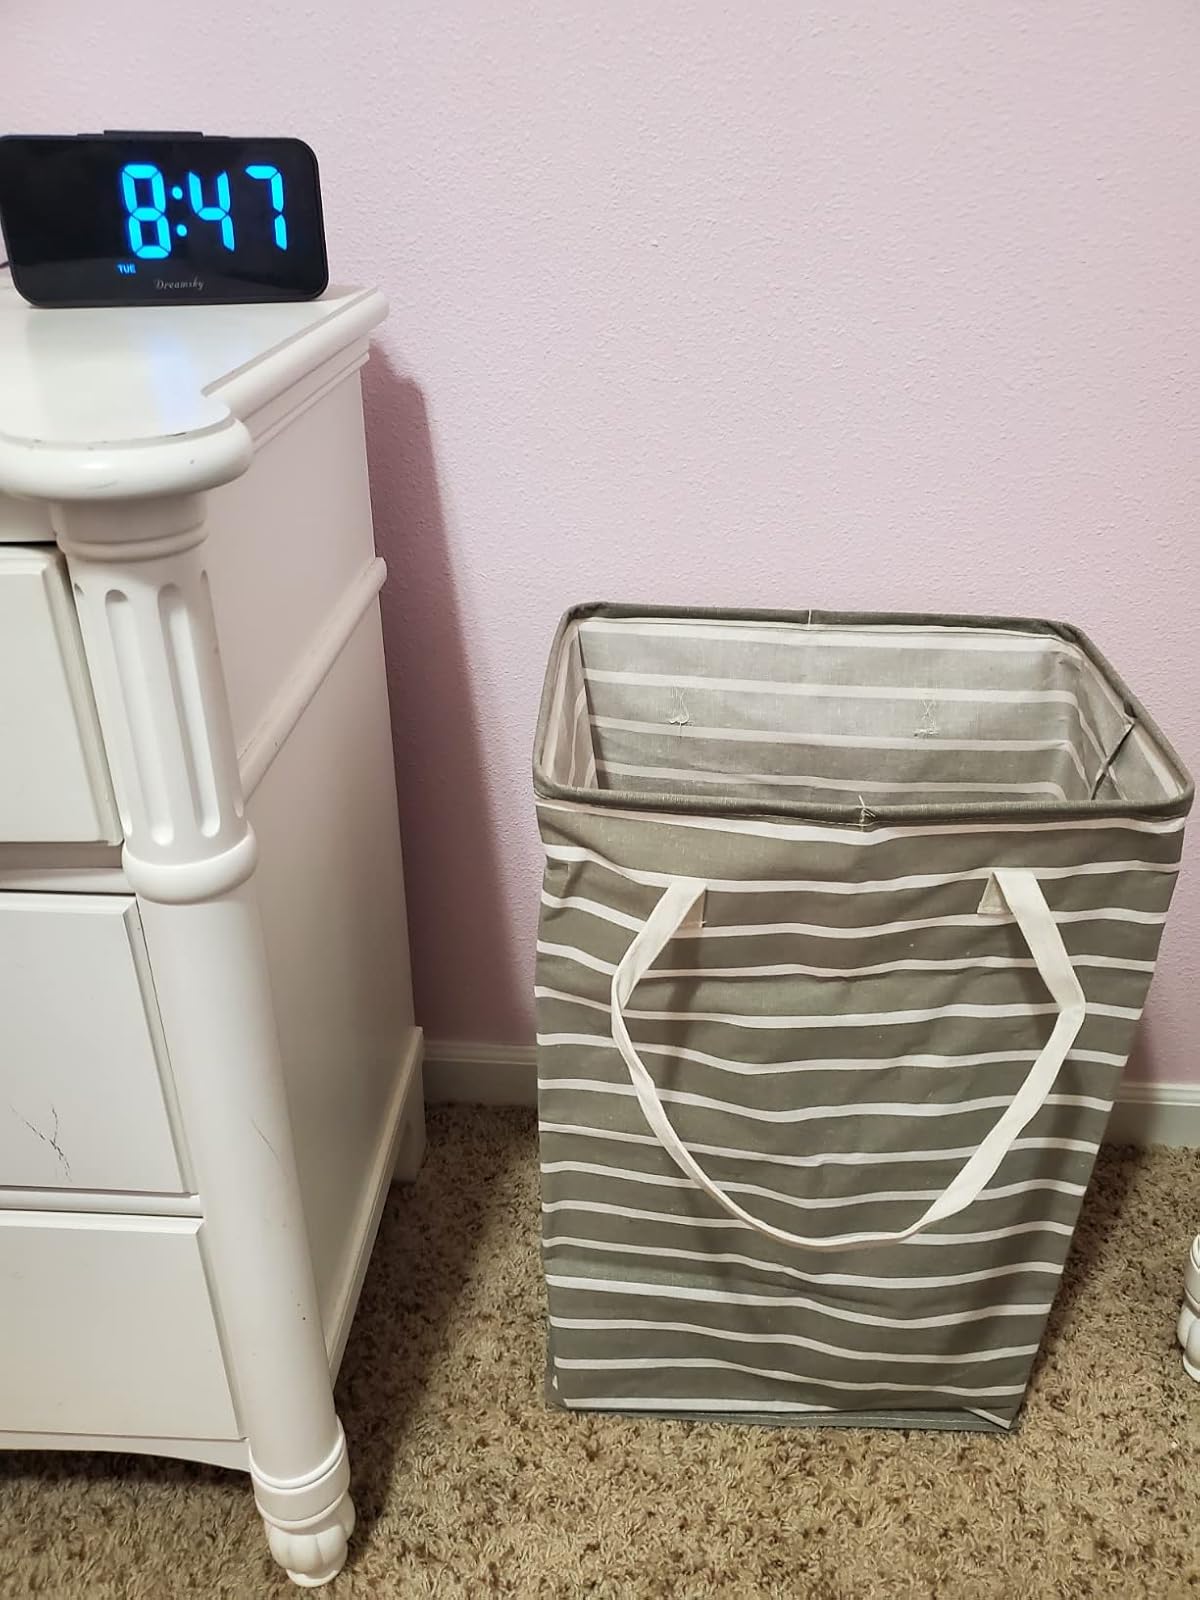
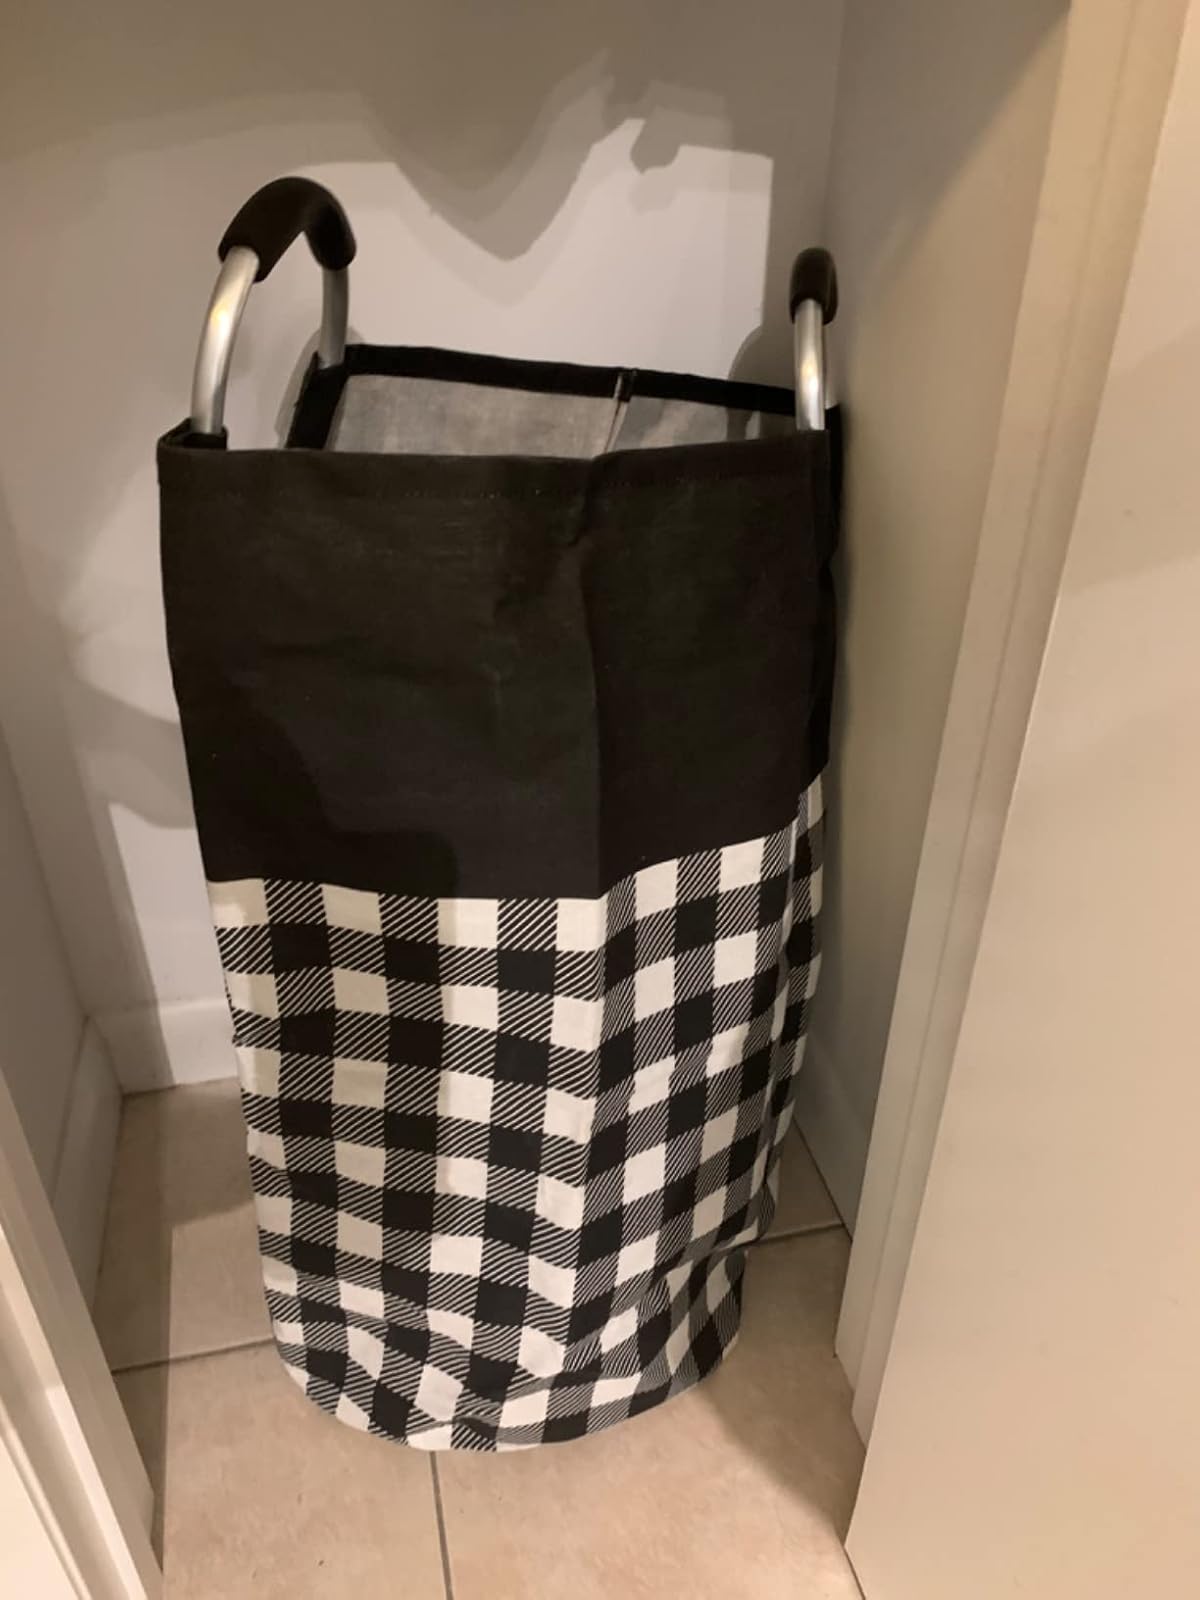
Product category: items_hamper
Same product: no